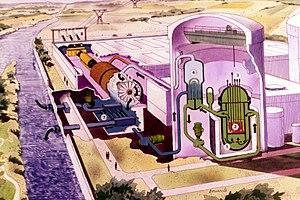
Ecorché d'une centrale à eau ordinaire (variante P.W.R.).